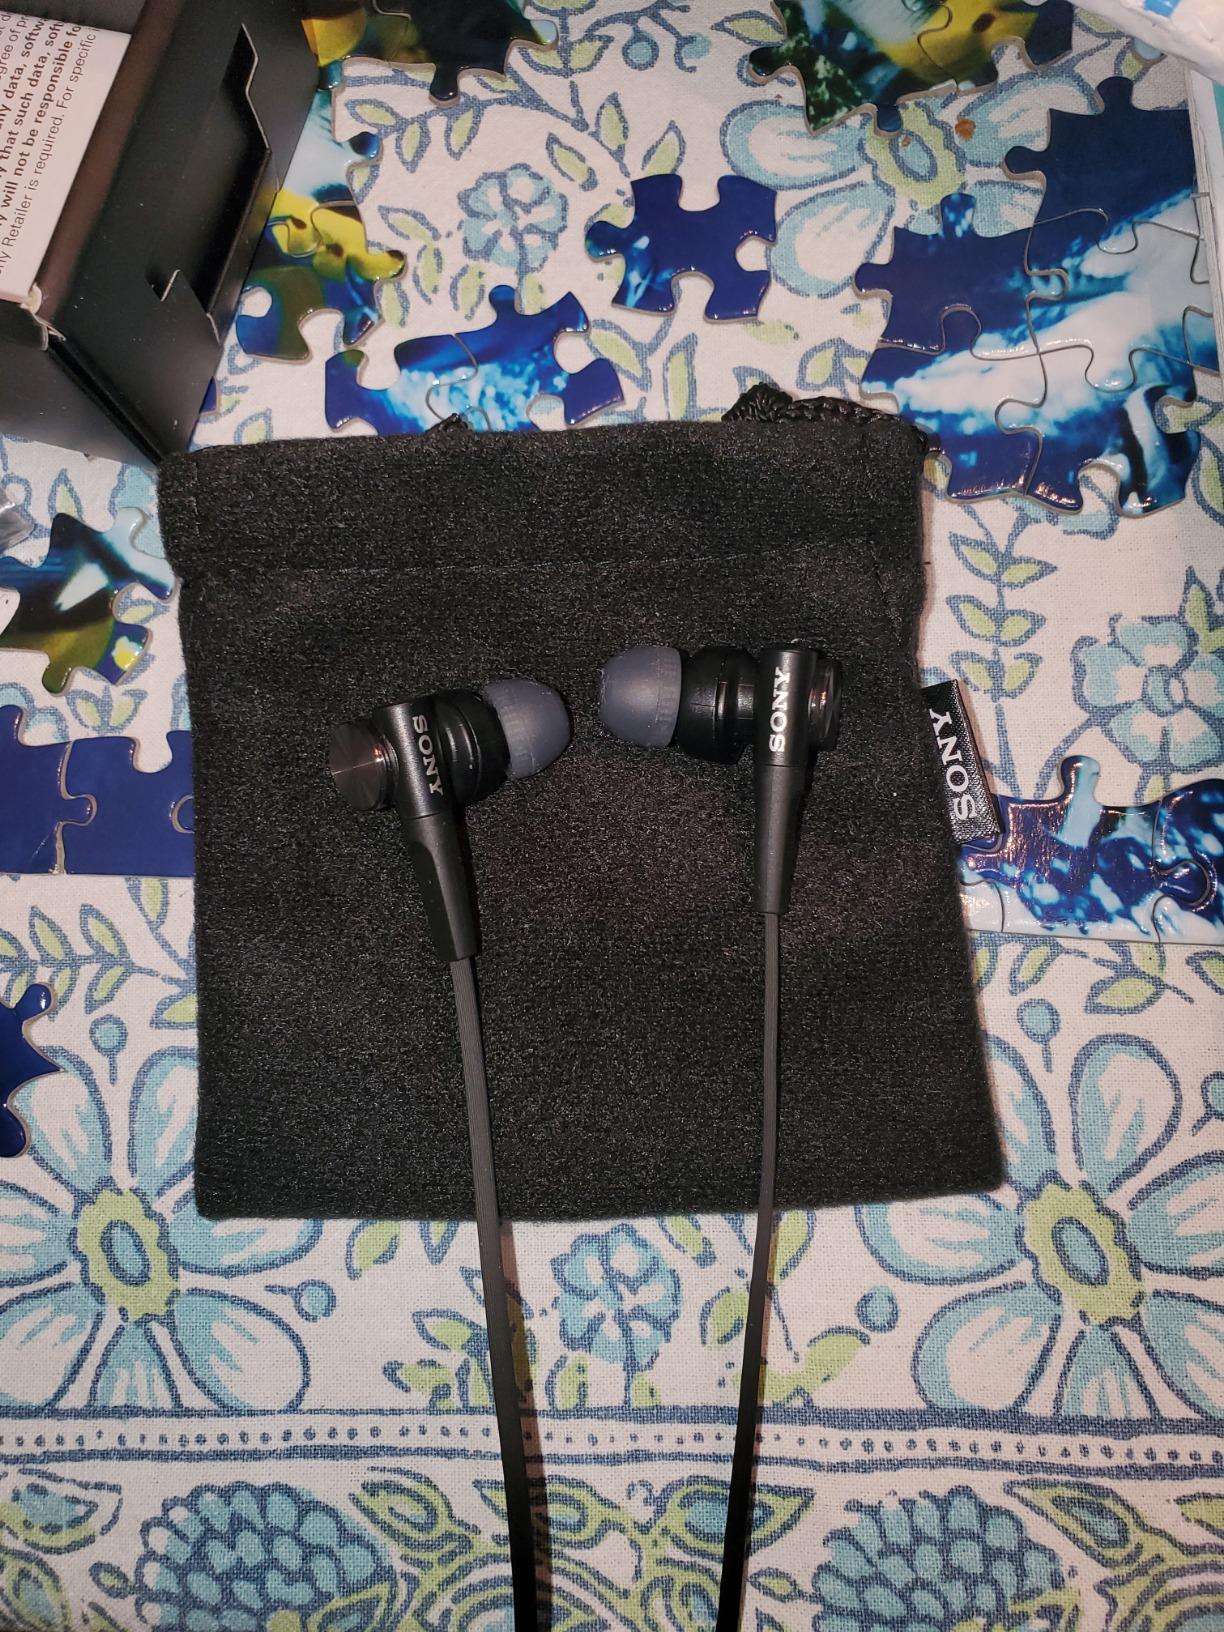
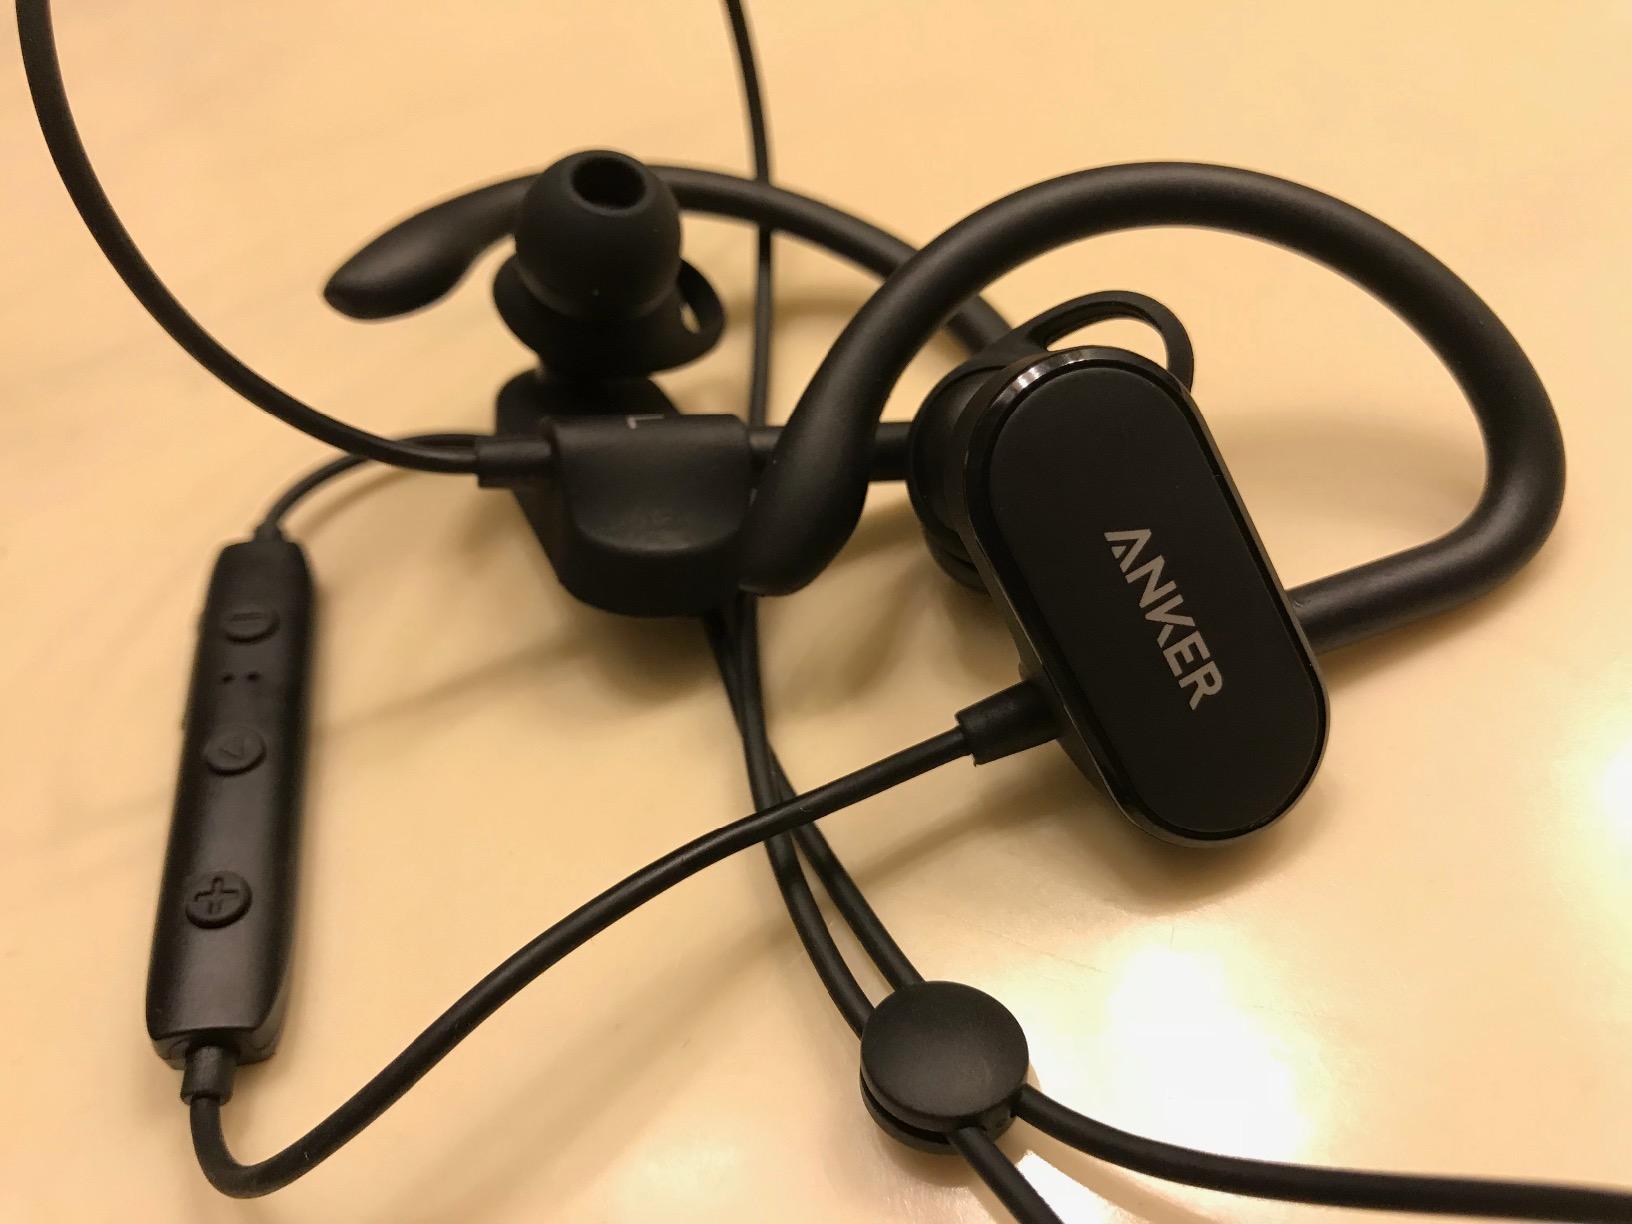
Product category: headphones
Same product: no